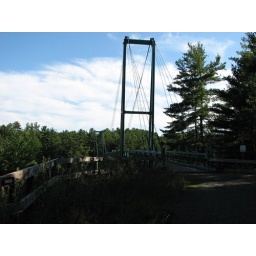
This bridge was actually built by the local snowmobile association for snowmobilers to cross the river